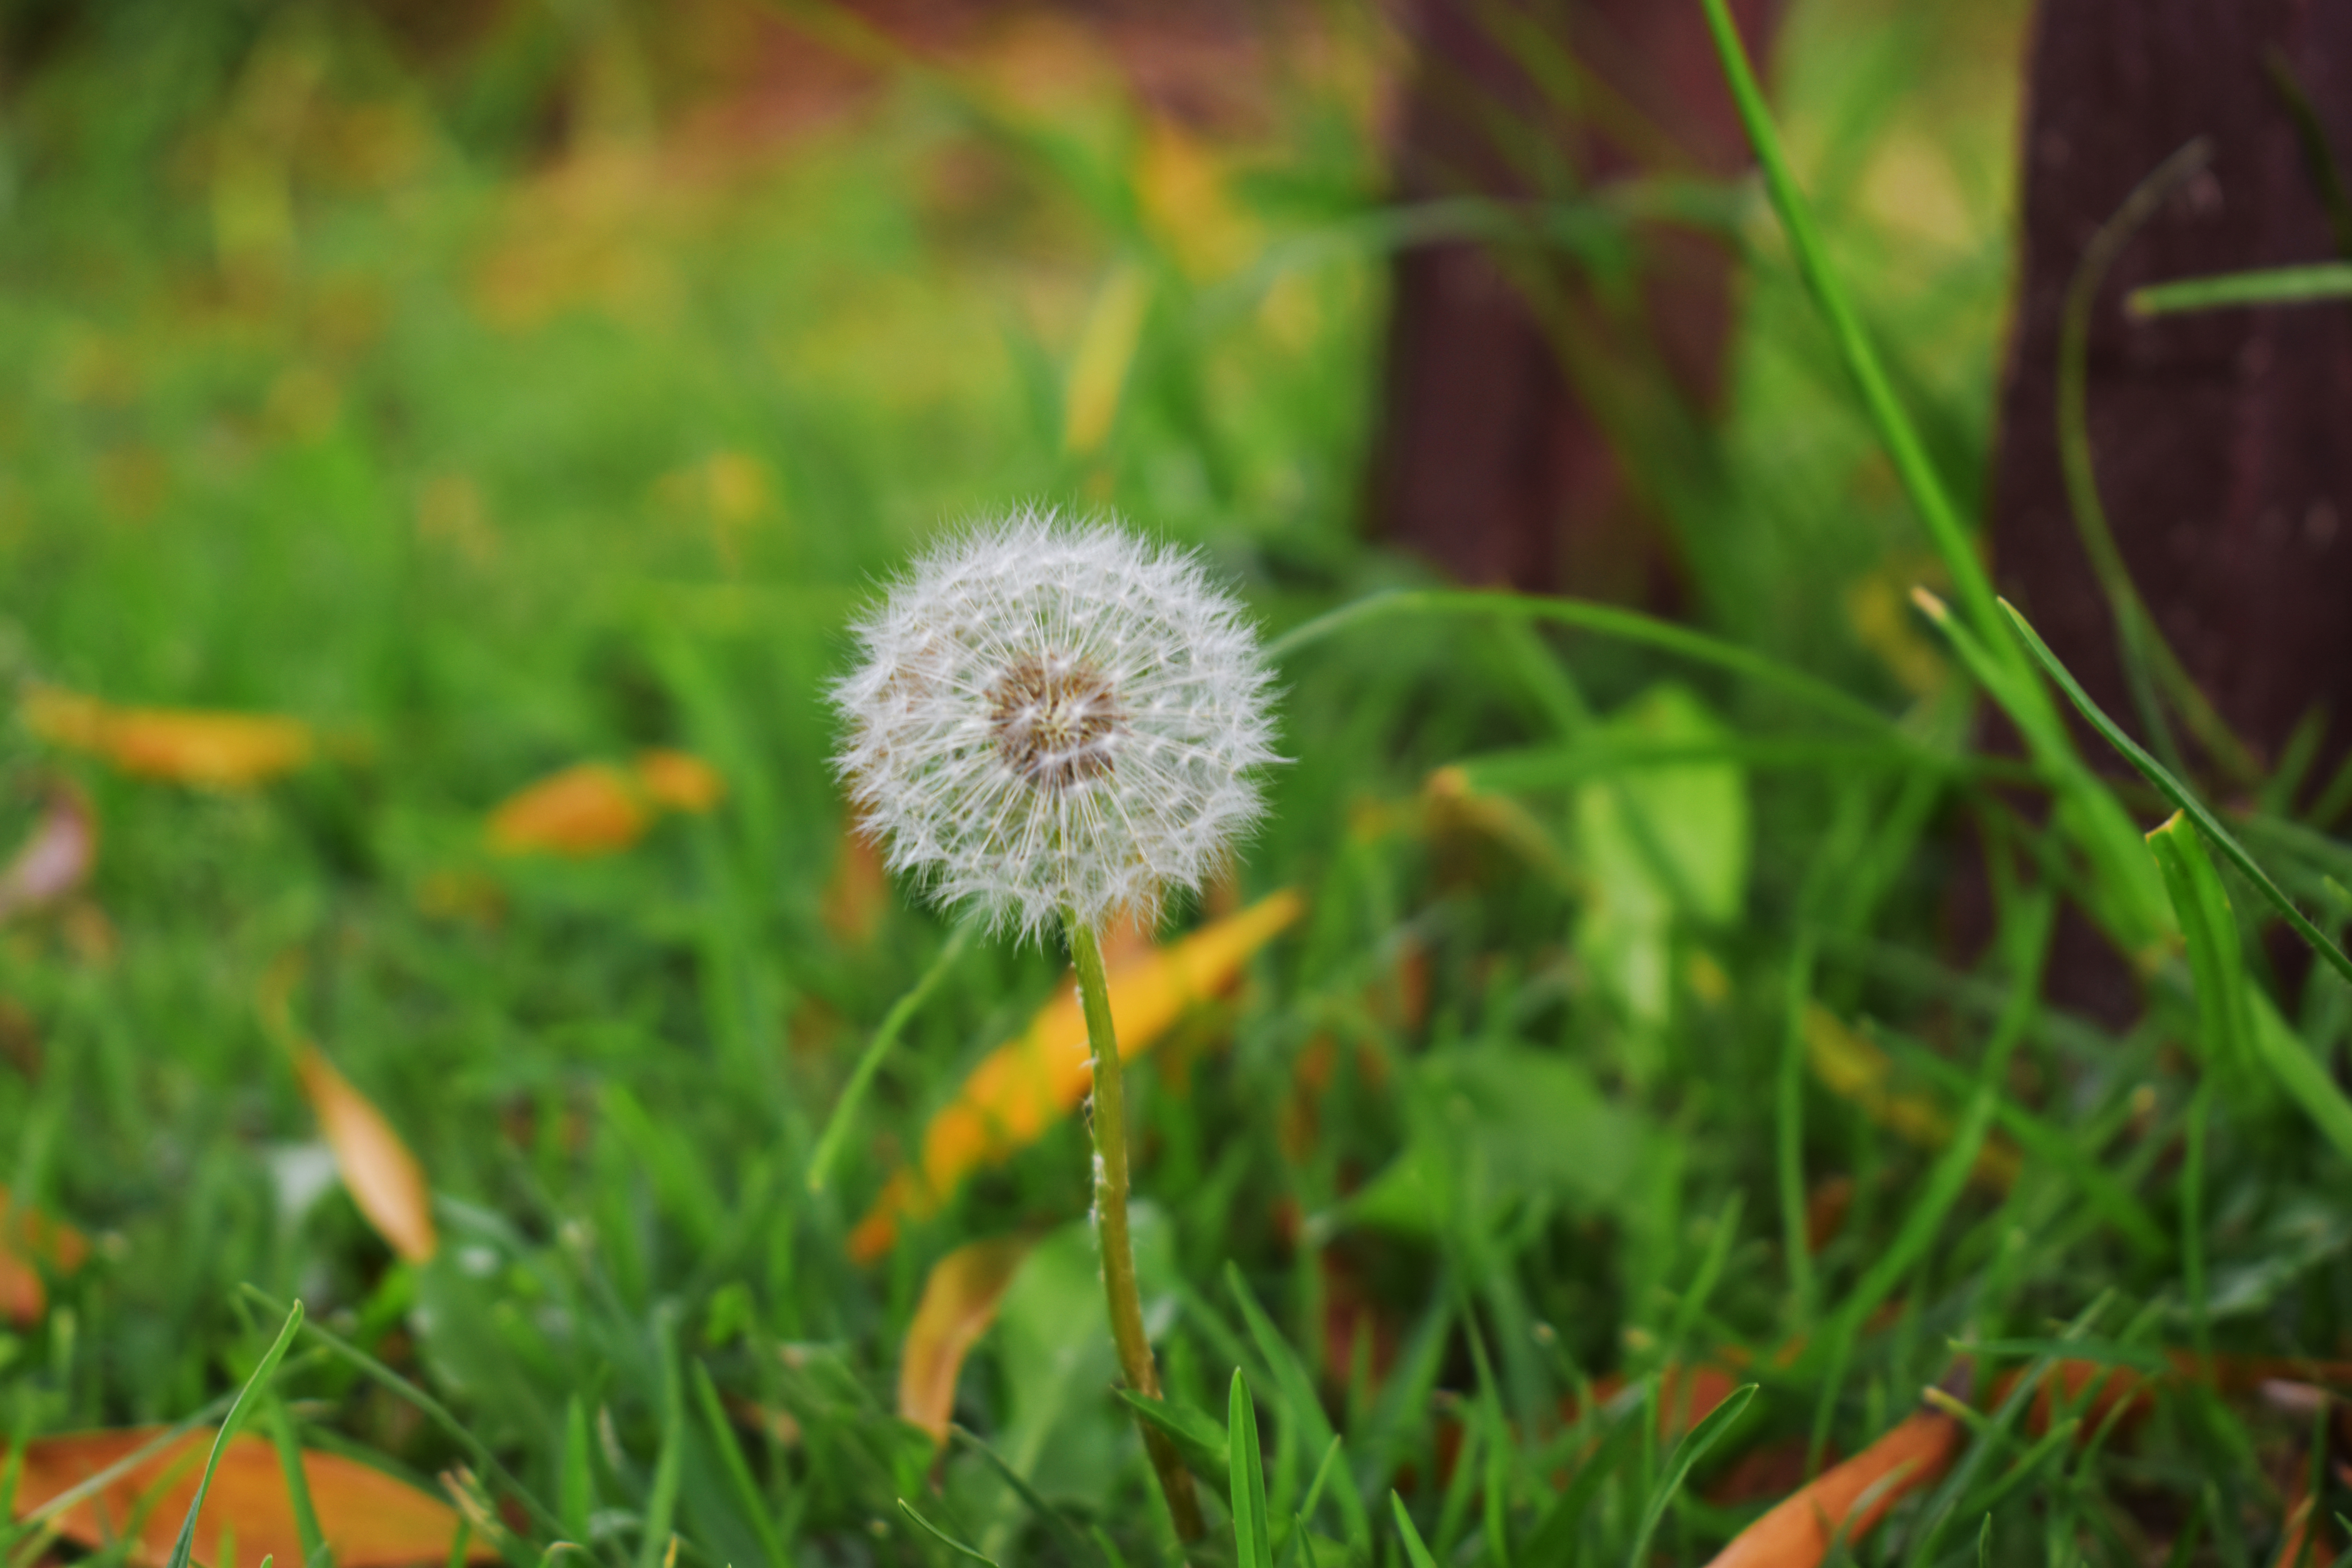
dandelion, blossom, flower, white, plants, garden, park, life, nature, relax, green, plant, grass, grass family, leaf, spring, close up, flowering plant, meadow, photography, wildflower, wildlife, sedge family, daisy family, sow thistles, herbaceous plant